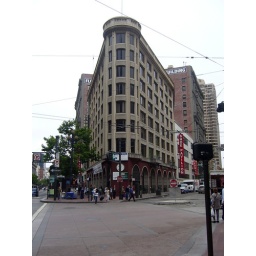
Corner office building while walking in downtown SF